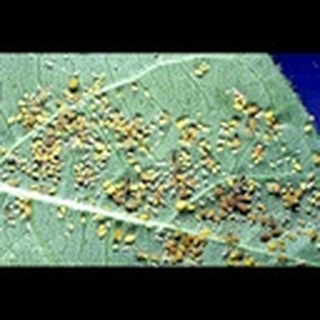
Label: cotton_aphids